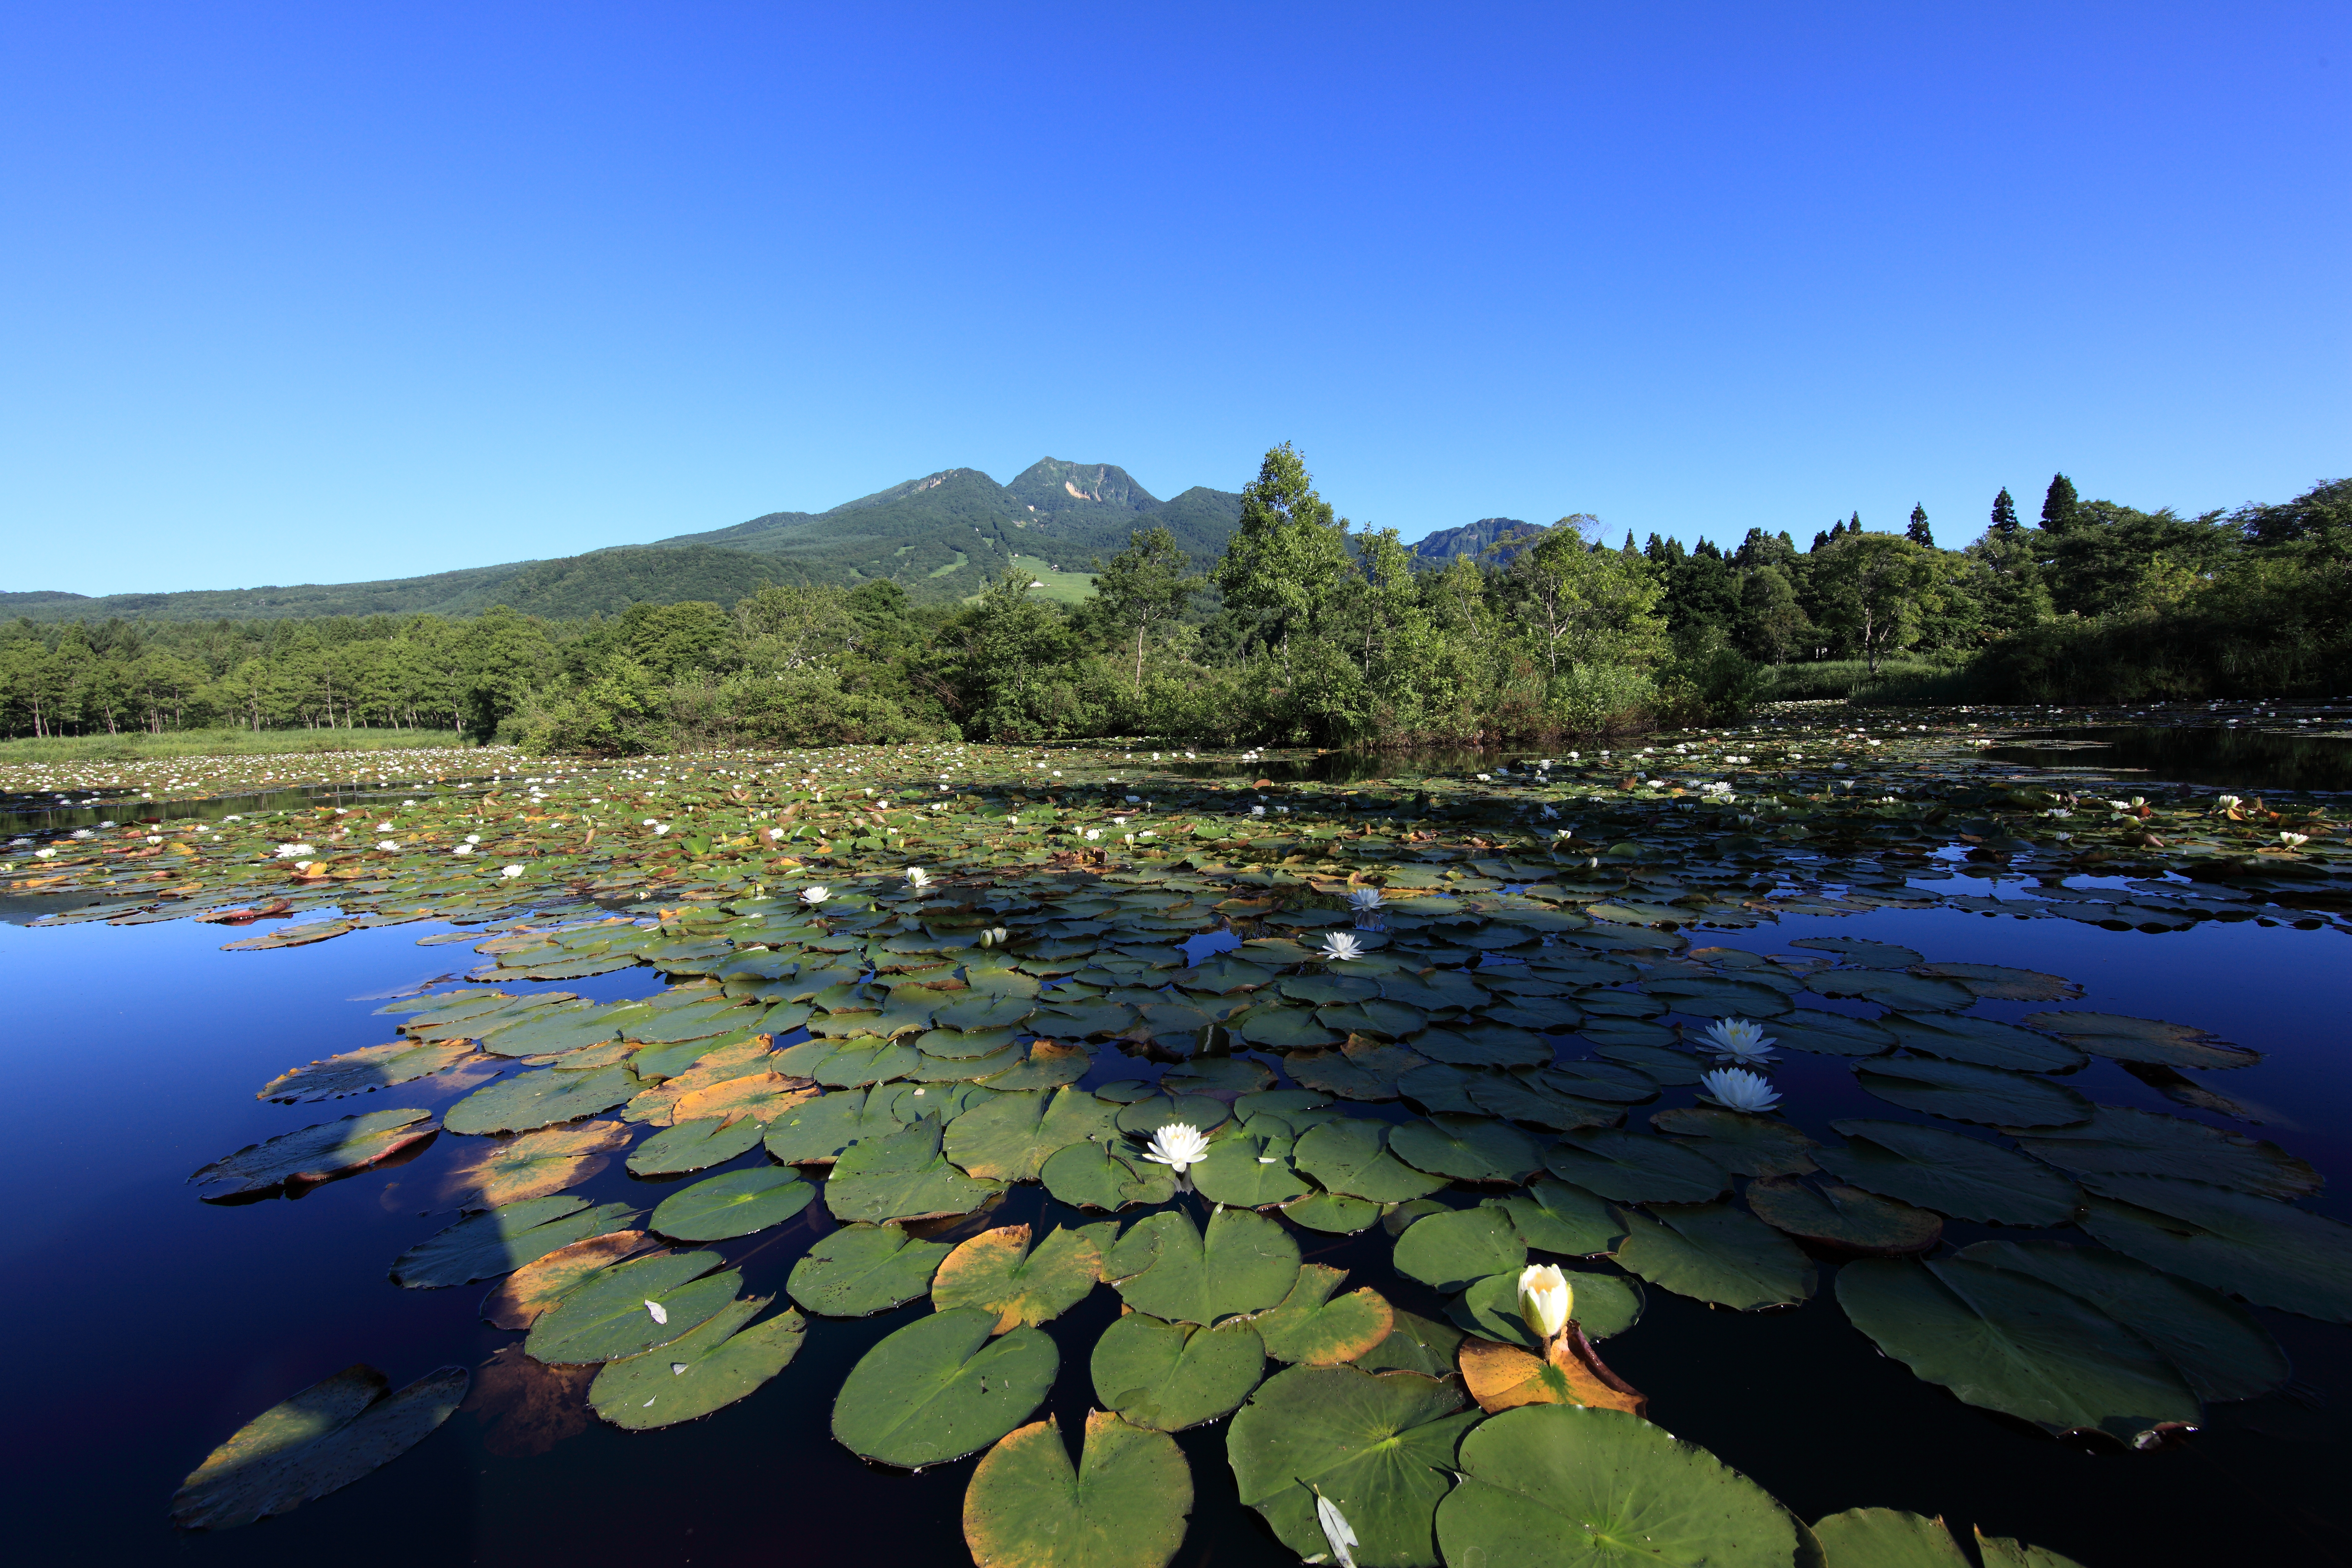
landscape, water, nature, wilderness, lake, river, pond, reflection, high, body of water, wetland, lotus, 5d, hires, habitat, loch, markii, ecosystem, hi, res, resolution, niigata, myoko, myoukou, imoriike, canonef14mmf28liiusm, natural environment